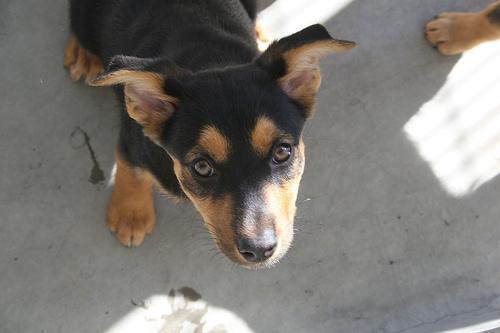
kelpie